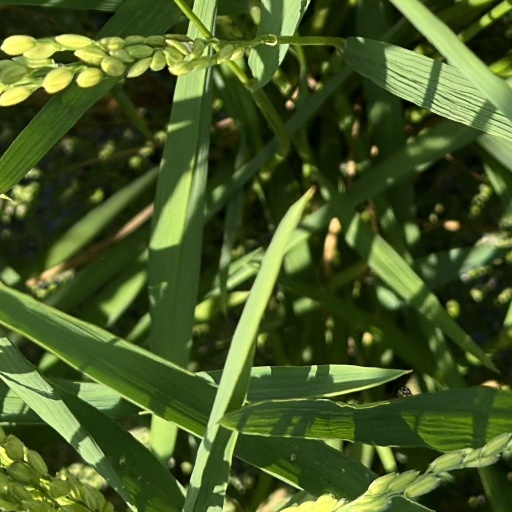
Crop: rice